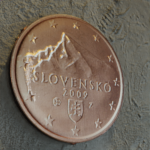
Coin value: 5cents
Country: sk
Edition: standard